Grisélidis Réal

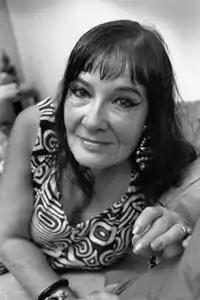
Réal in 1998 by Erling Mandelmann

Grisélidis Réal (11 August 1929 – 31 May 2005) was a writer and sex worker from Geneva, Switzerland.